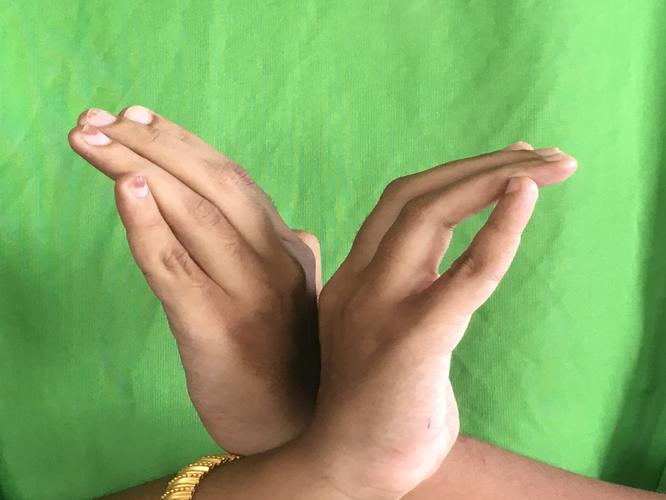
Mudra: Nagabandha
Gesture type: double_hand